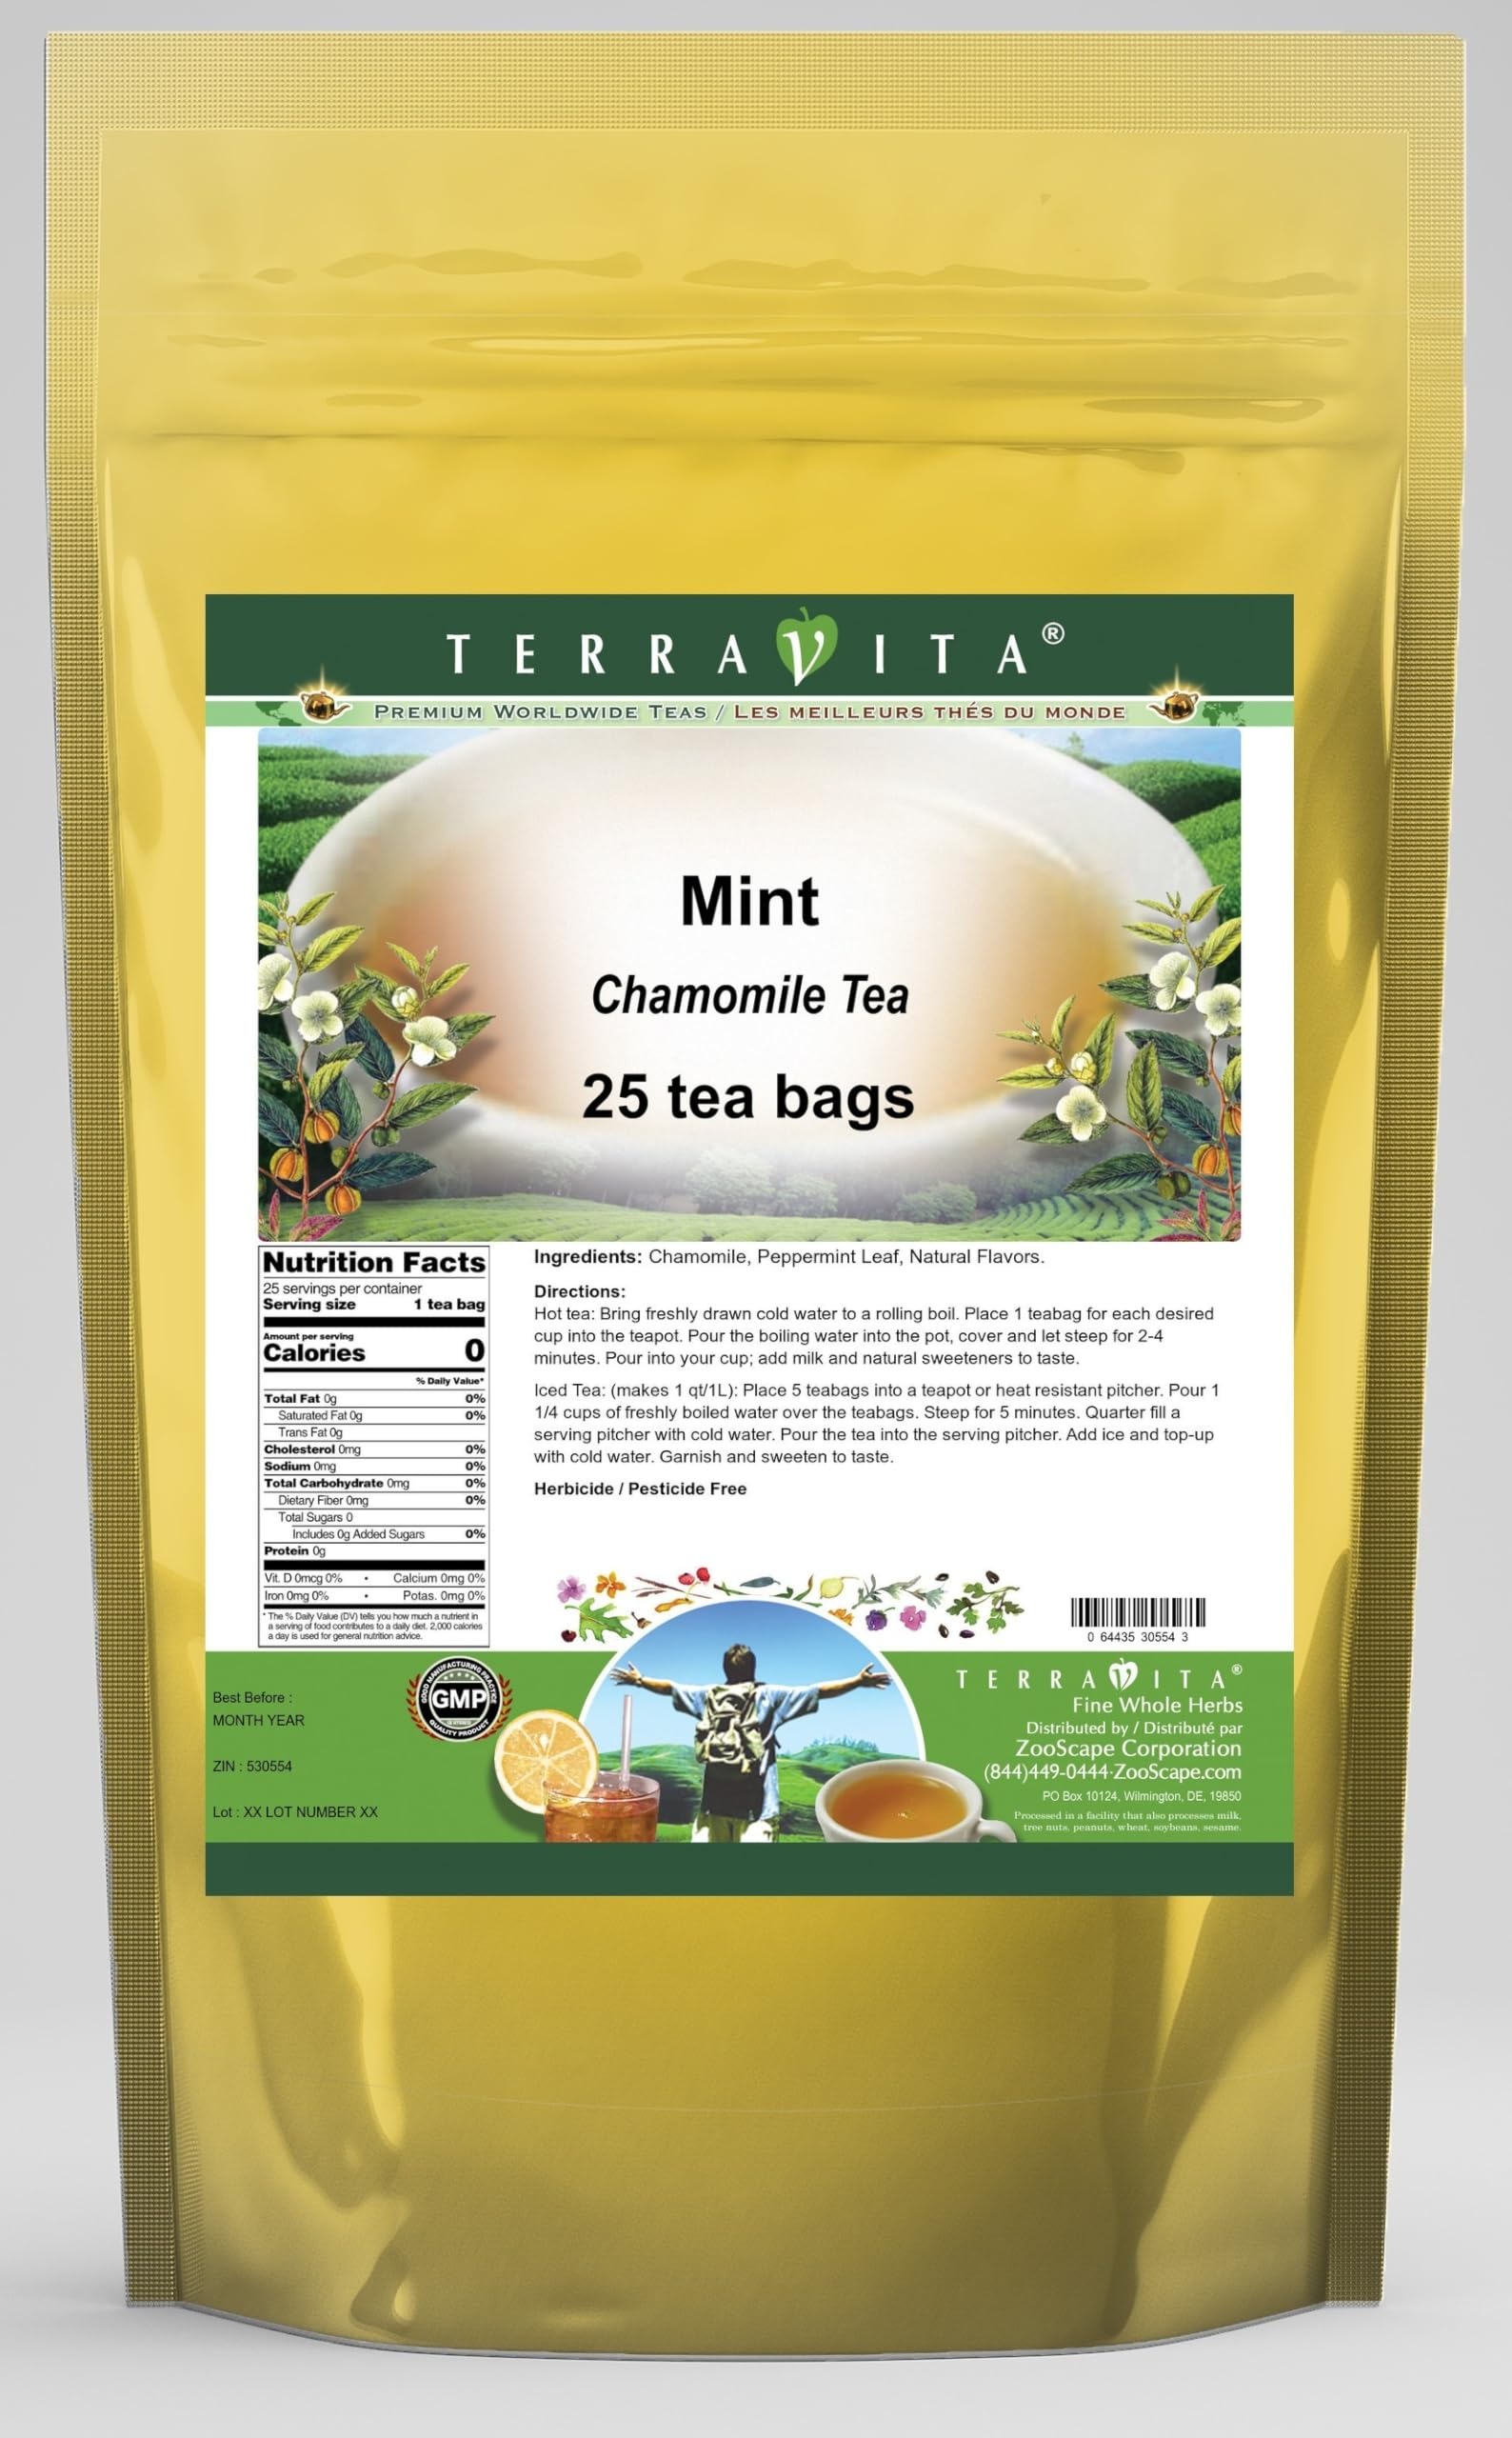
Item Name: Mint Chamomile Tea (25 tea bags, ZIN: 530554) - 3 Pack
Bullet Point 1: Our Mint Chamomile Tea is a delicious flavored Chamomile tea with Peppermint Leaf that you will enjoy relaxing with anytime! - Ingredients: Chamomile tea, Peppermint Leaf and natural mint flavor.
Bullet Point 2: No fillers.
Bullet Point 3: Manufacturer: TerraVita
Bullet Point 4: Size: 25 tea bags
Bullet Point 5: Chamomile Tea Bags - Packed in a convenient upright pouch!
Product Description: Our Mint Chamomile Tea is a delicious flavored Chamomile tea with Peppermint Leaf that you will enjoy relaxing with anytime! - Ingredients: Chamomile tea, Peppermint Leaf and natural mint flavor. - Hot tea brewing method: Bring freshly drawn cold water to a rolling boil. Place 1 teabag for each desired cup into the teapot. Pour the boiling water into the pot, cover and let steep for 2-4 minutes. Pour into your cup; add milk and natural sweeteners to taste. - Iced tea brewing method: (to make 1 liter/quart): Place 5 teabags into a teapot or heat resistant pitcher. Pour 1 1/4 cups of freshly boiled water over the teabags. Steep for 5 minutes. Quarter fill a serving pitcher with cold water. Pour the tea into the serving pitcher. Add ice and top-up with cold water. Garnish and sweeten to taste. - TerraVita is an exclusive line of premium-quality, natural source products that use only the finest, purest and most potent ingredients found around the world. TerraVita is hallmarked by the highest possible standards of purity, potency, stability and freshness. All of our products are prepared with the highest elements of quality control, from raw materials through the entire manufacturing process, up to and including the moment that the bottles or bags are sealed for freshness and shipped out to you. Our highest possible standards are certified by independent laboratories and backed by our personal guarantee. - TerraVita exists to meet and ensure your family's health and wellness without the harmful effects of chemicals and health products. We strive to make all of our products affordable and reliable and are constantly searching the market to maintain our affordability and to look for new ways to serve you and the ones you love. TerraVita has become a trusted household name for
Value: 75.0
Unit: Count

Price: 51.77